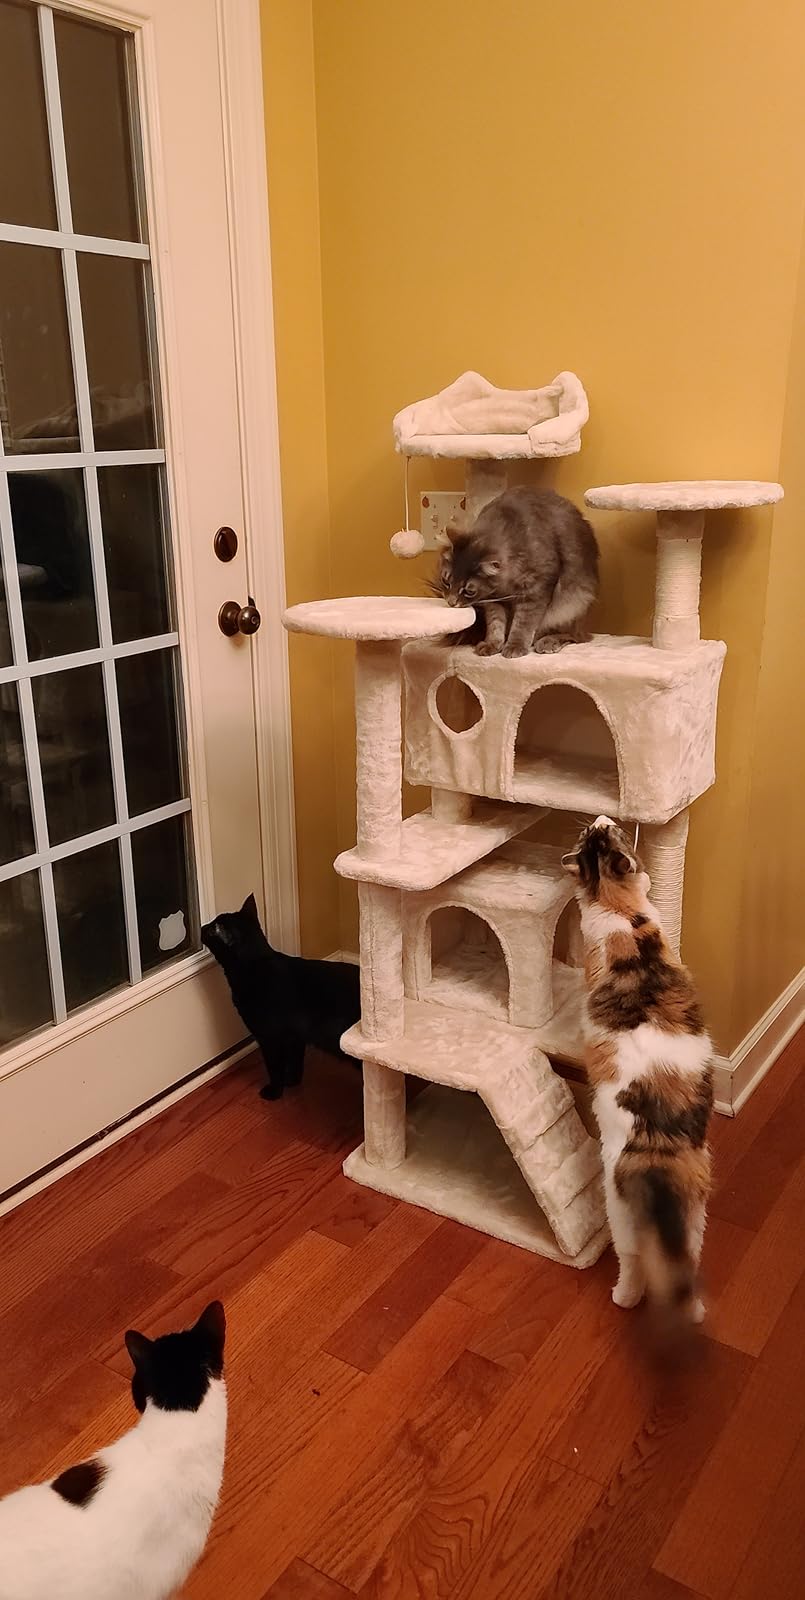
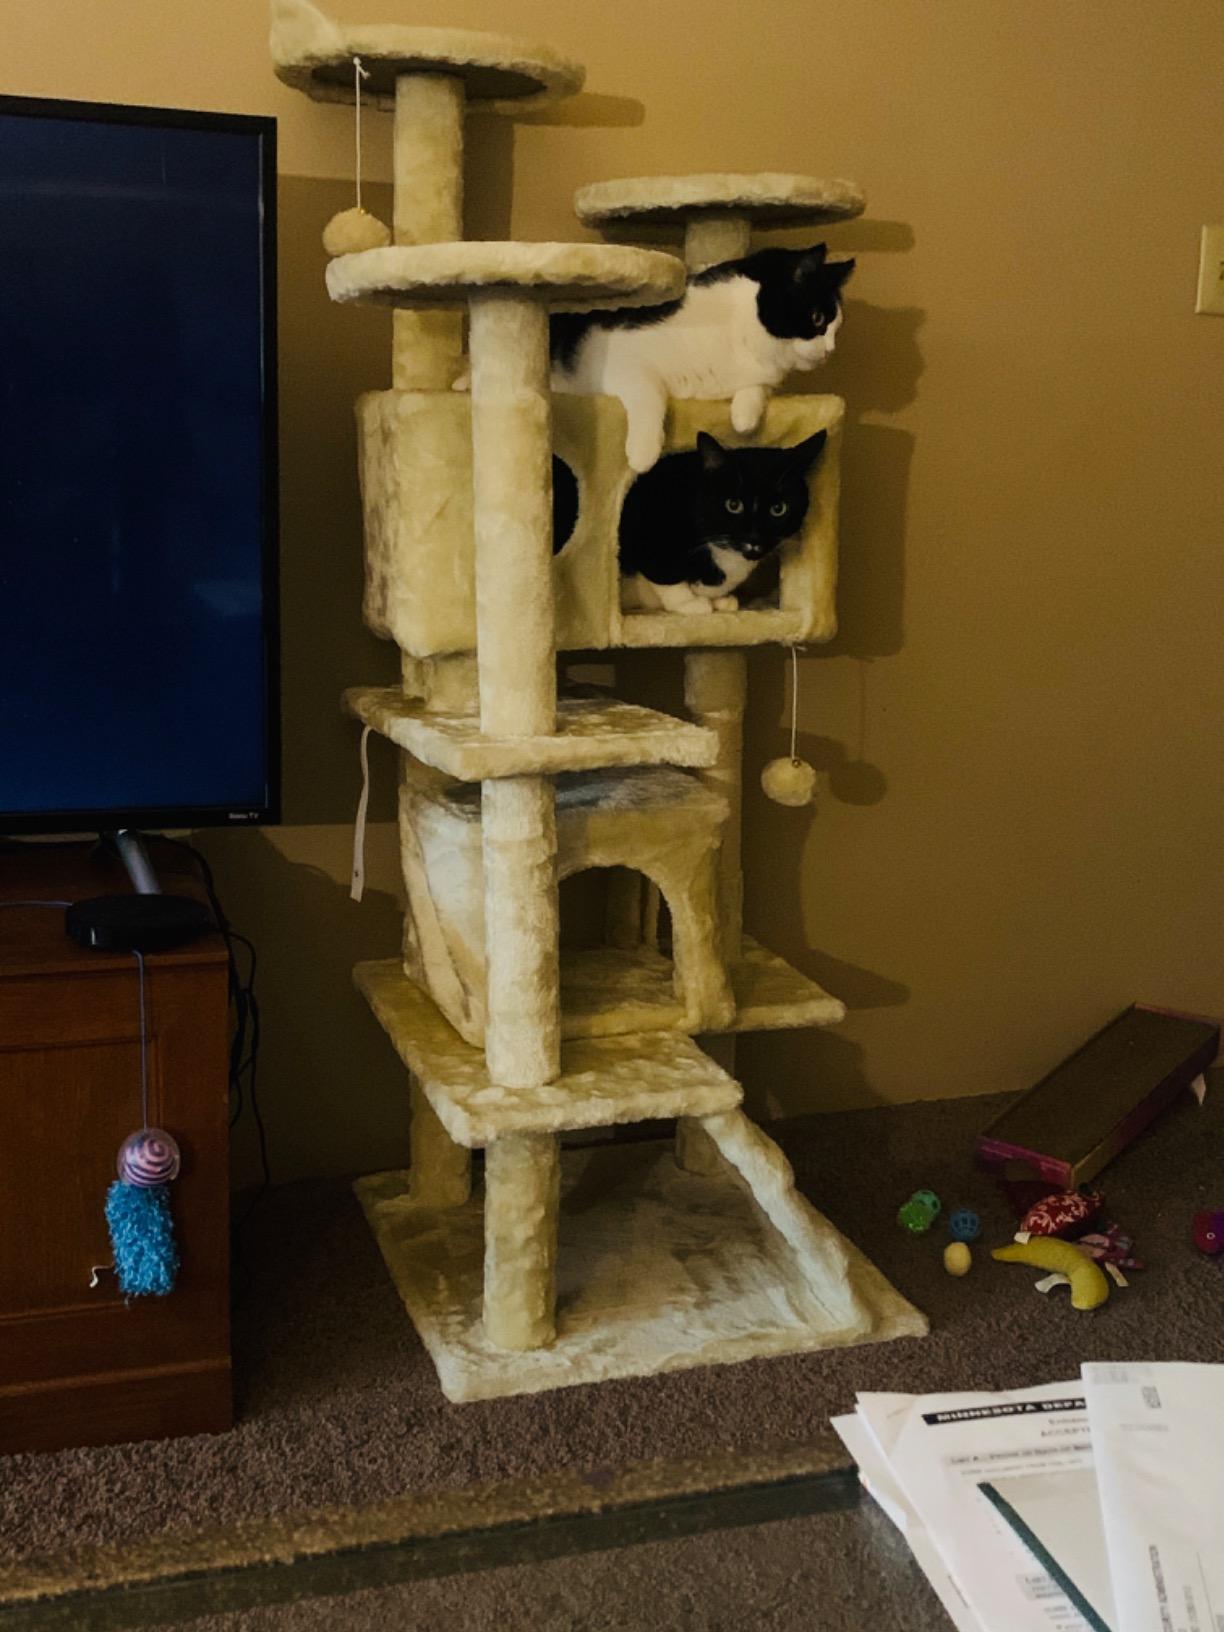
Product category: items_cat tree
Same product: yes